Wilbur M. Alter

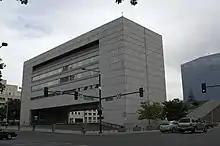
Colorado state judicial building in Denver, housing the Colorado Supreme Court. The building was destroyed by controlled detonation in 2010.

In 1928, Alter won election to the Colorado Supreme Court, defeating incumbent R. Hickman Walker, who had been appointed to the seat following the death of John W. Sheafor earlier that year. Alter served from 1928 to 1933 and again from 1944 to 1957. He served as chief justice of the Court from 1955 to 1957. He was a trustee for the El Paso County Bar Association by 1924.